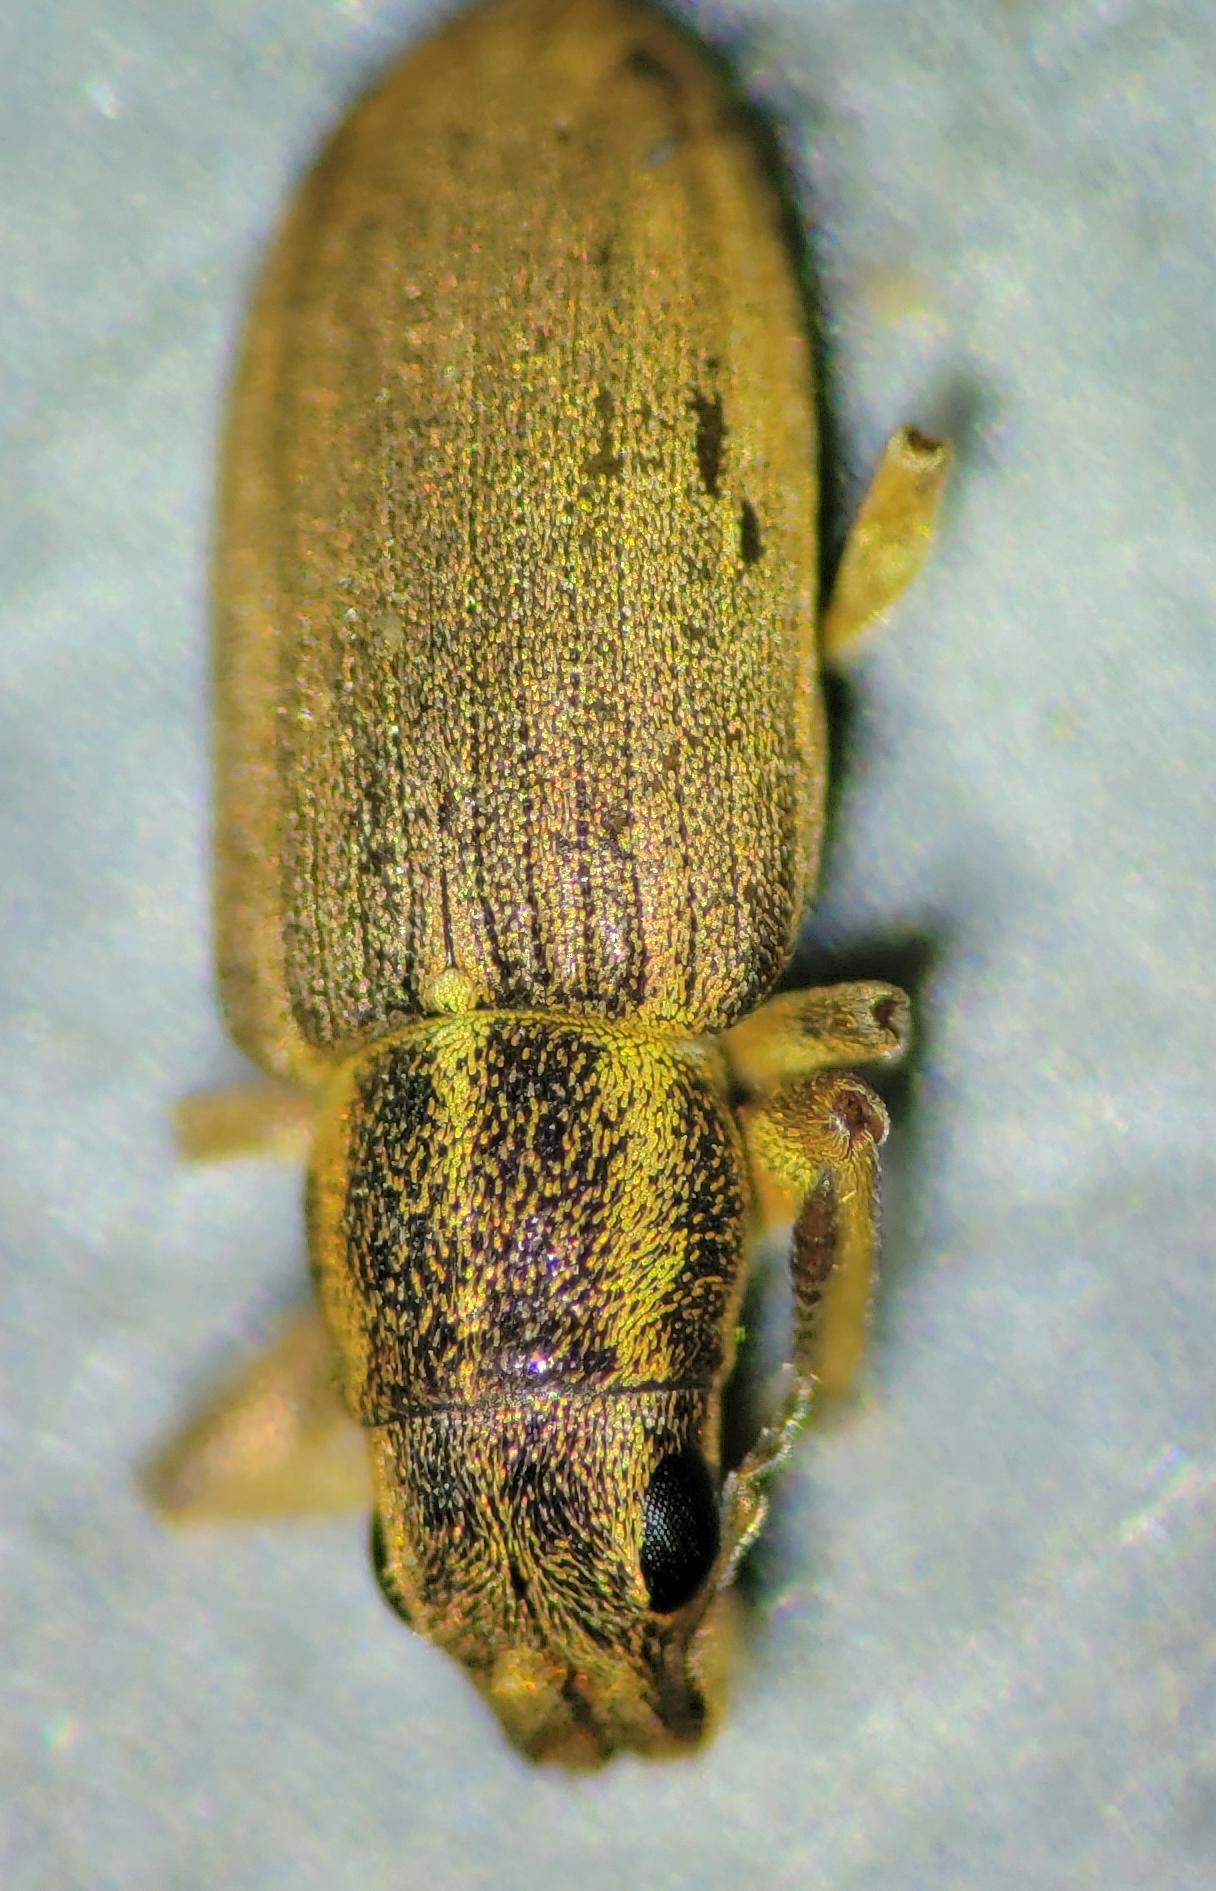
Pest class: pea_leaf_weevil